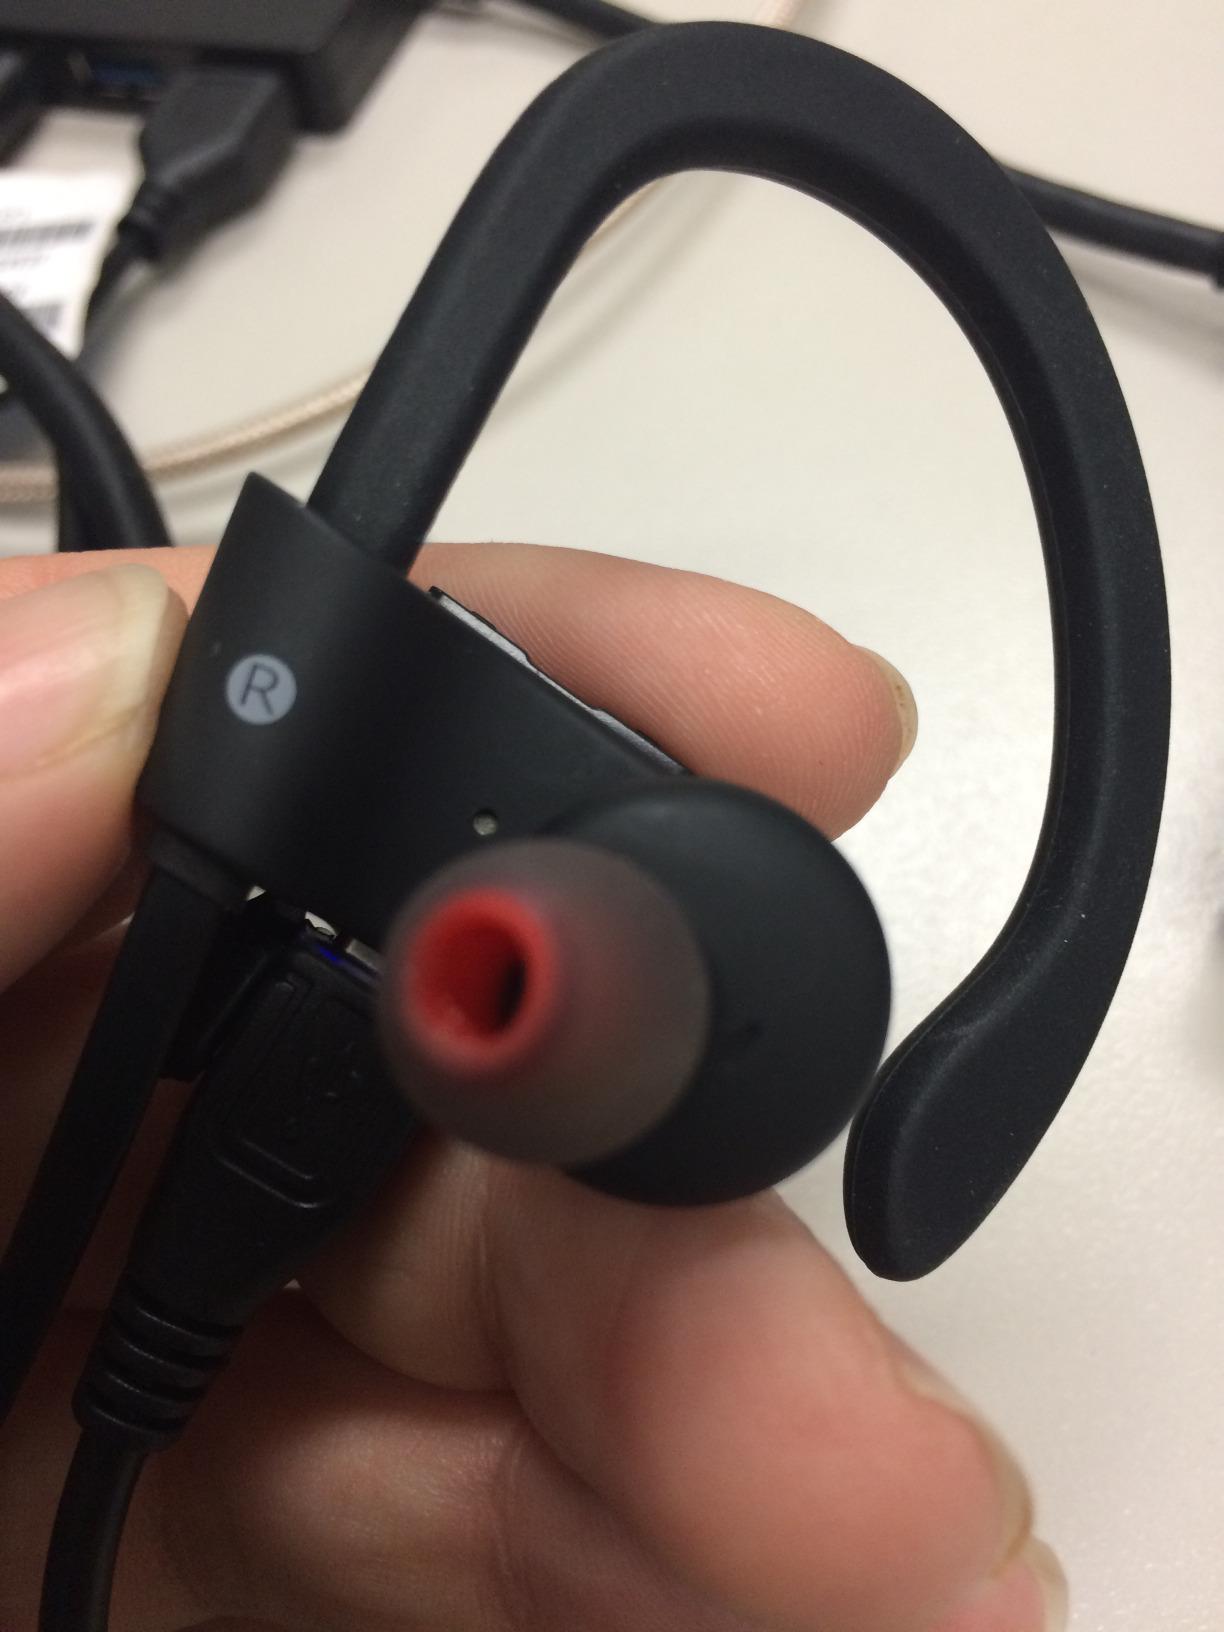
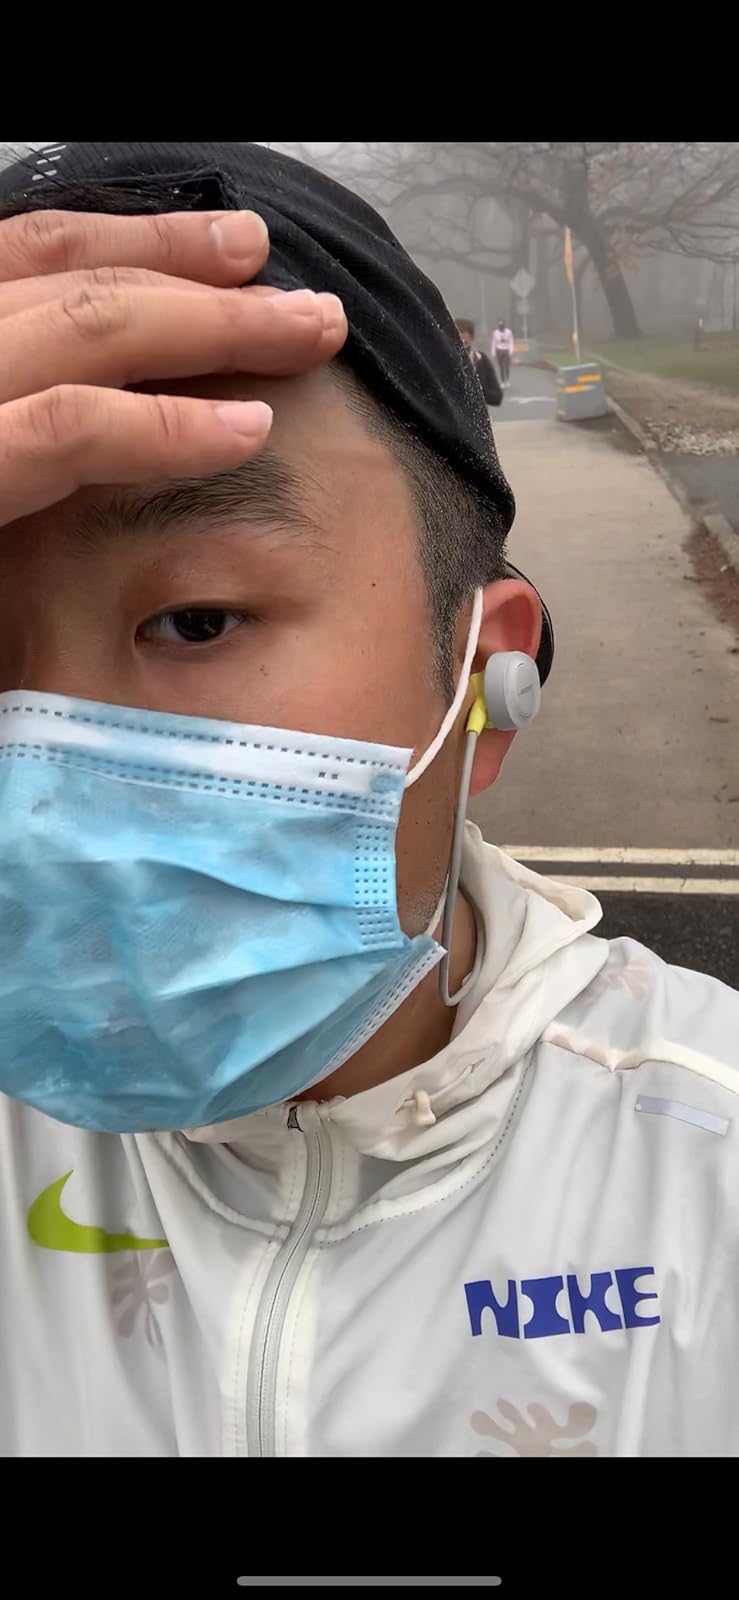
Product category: headphones
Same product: no